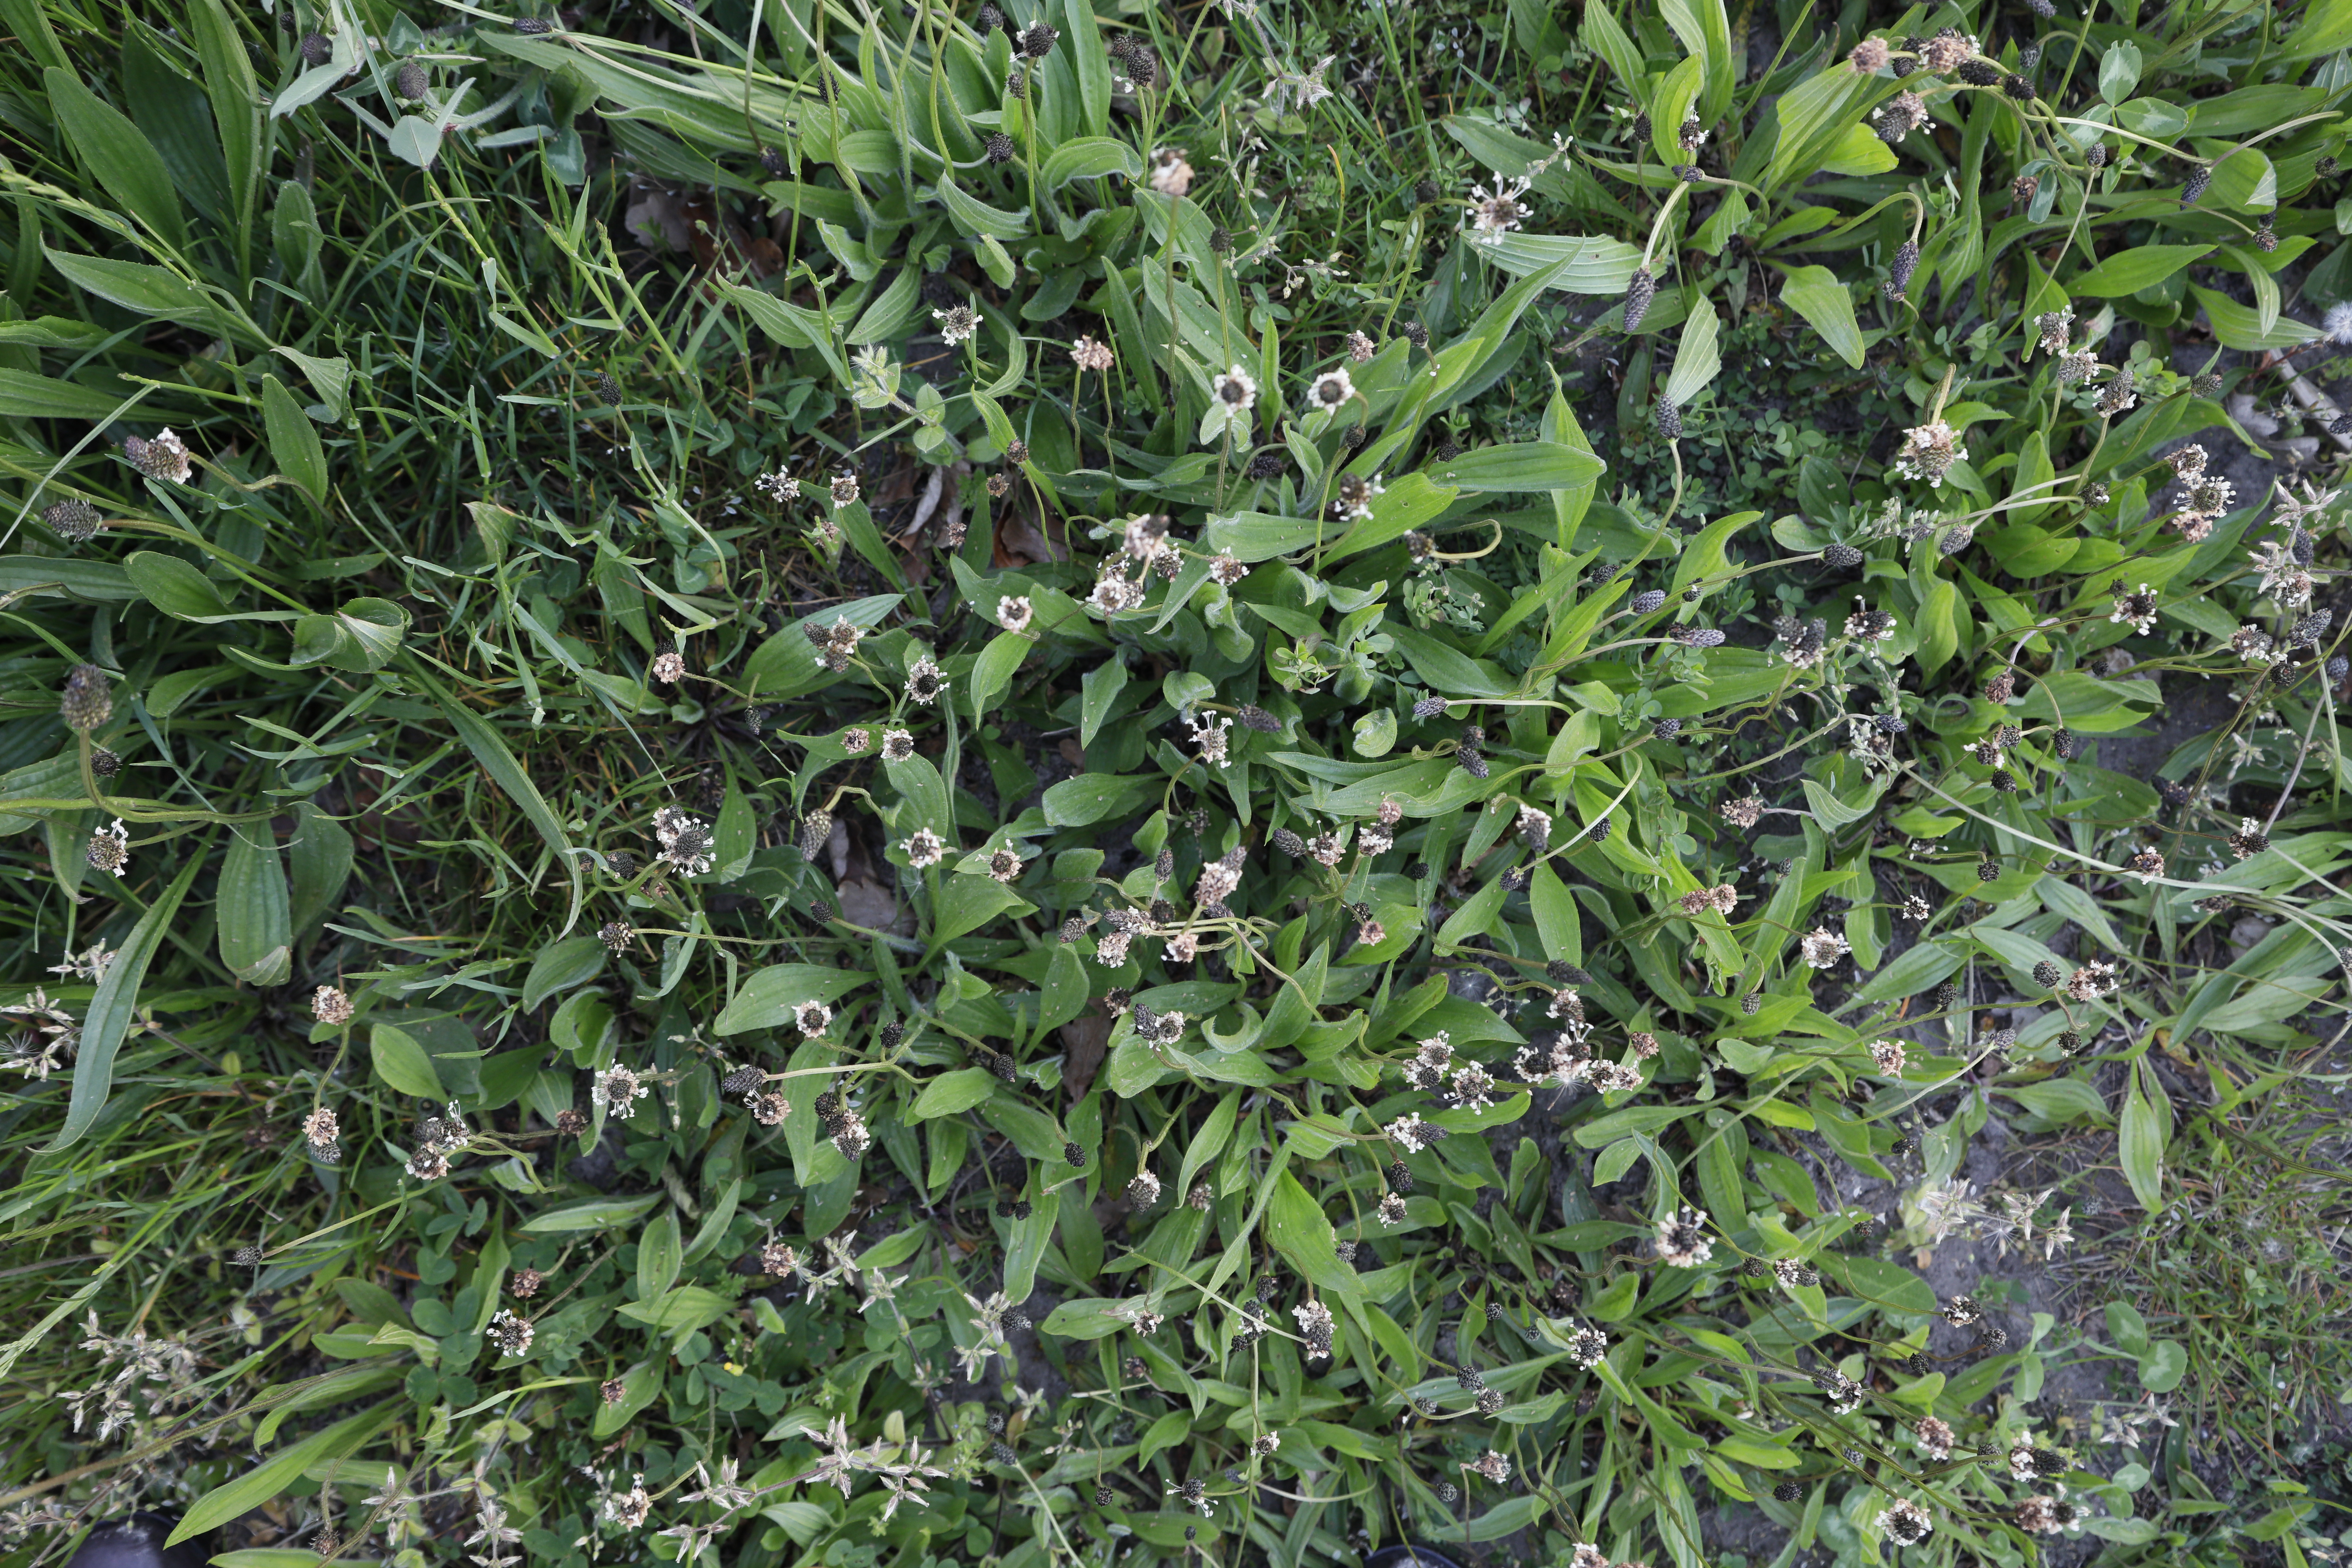
Plant species: Plantago lanceolata